Glamorgan Yeomanry

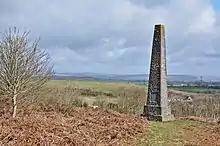
Glamorgan Yeomanry memorial unveiled in 1922 on Stalling Down Common, near Cowbridge.

Following a string of defeats during Black Week in early December 1899, the British government realised that it would need more troops than just the regular army to fight the Second Boer War, particularly mounted troops. On 13 December, the War Office decided to allow volunteer forces to serve in the field and a royal warrant was issued on 24 December that officially created the Imperial Yeomanry (IY). This was organised as county service companies of approximately 115 men enlisted for one year. Volunteers (mainly middle and upper class) quickly filled the new force, which was equipped to operate as mounted infantry. Although there were strict requirements, many volunteers were accepted with substandard horsemanship or marksmanship skills, and there was little time for training before the first contingent embarked for South Africa.